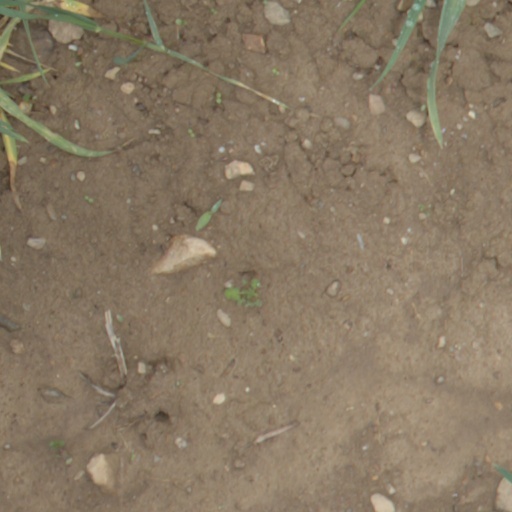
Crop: wheat